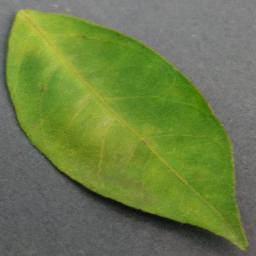
Label: Orange___Haunglongbing_(Citrus_greening)